Dortmund Port

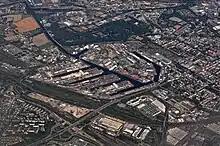
Dortmund Port 2013 aerial photo

Construction on Dortmund's port which terminates the Dortmund-Ems Canal connecting Dortmund to the North Sea started in 1895. It was opened 1899 by Kaiser Wilhelm. At the beginning of the 20th century it was mainly used for the import and export of wheat, coal and ore. The port was expanded in the 1920s and 1930s by adding new docks as well as on the administrative infrastructure ("Dortmunder Hafenamt"). Today Dortmund Port is the biggest European canal port with 10 docks and a pier length of 11 km.